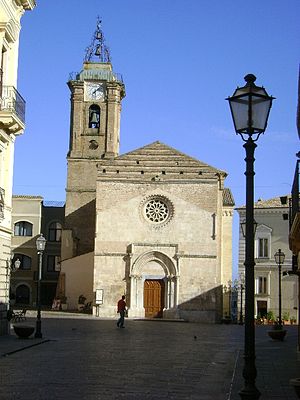
Vasto
Vasto er en by ved Adriaterhavets kyst i provinsen Chieti i det sydlige Abruzzo i Italien. Indbyggertallet er 37.092.